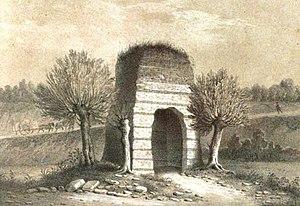
Dessin de la tour de Grisset par Gervais Launay in Histoire archéologique du Vendômois (J. de Pétigny, 1849)
La Tour de Grisset est le vestige d'un fanum située à Fréteval, dans le Loir-et-Cher, en France.